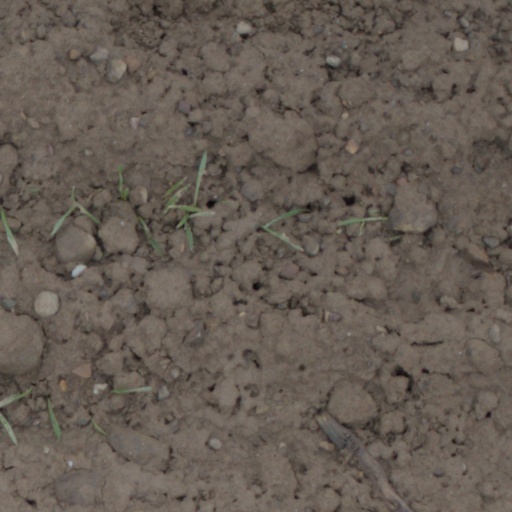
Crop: wheat